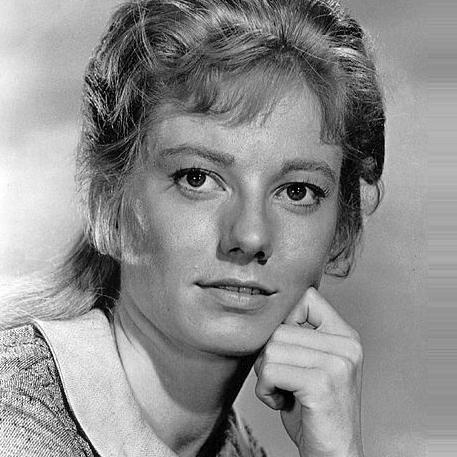
Age: 23